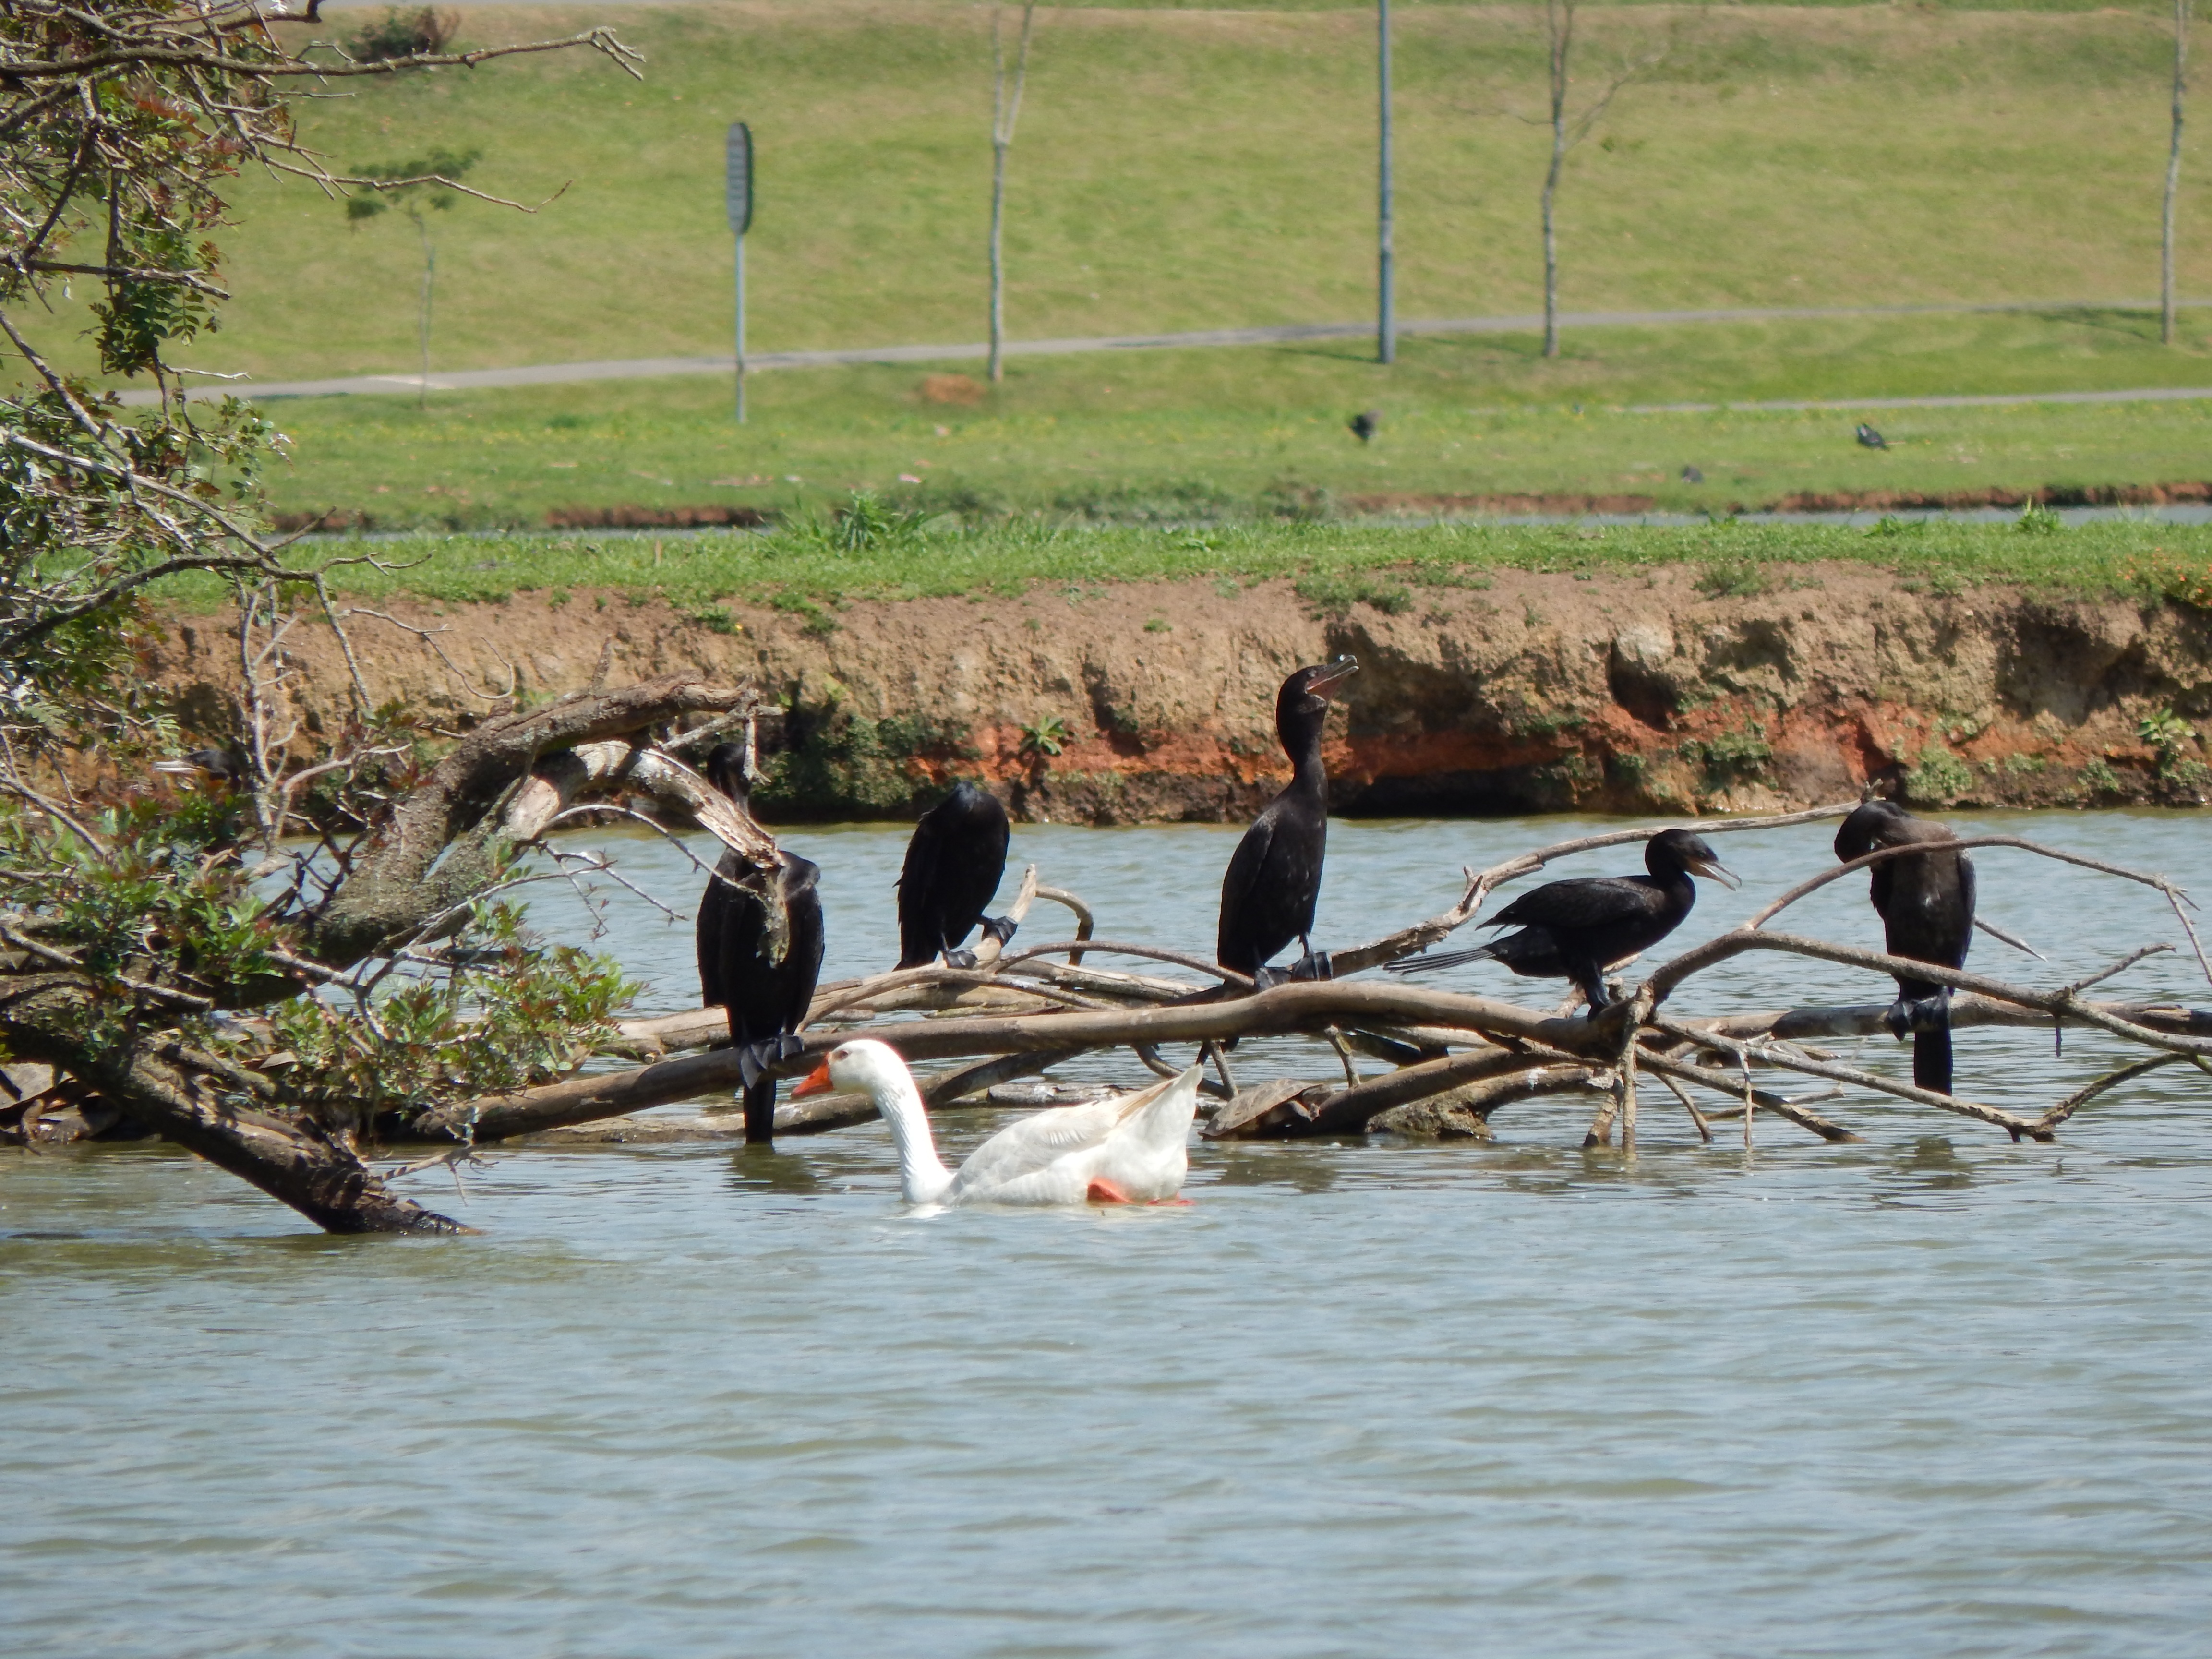
tree, water, grass, bird, pelican, river, wildlife, vehicle, fauna, boating, wetland, water bird, watercraft rowing